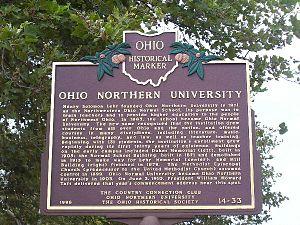
L'université du Nord de l'Ohio est une université privée américaine située à Ada dans l'Ohio.